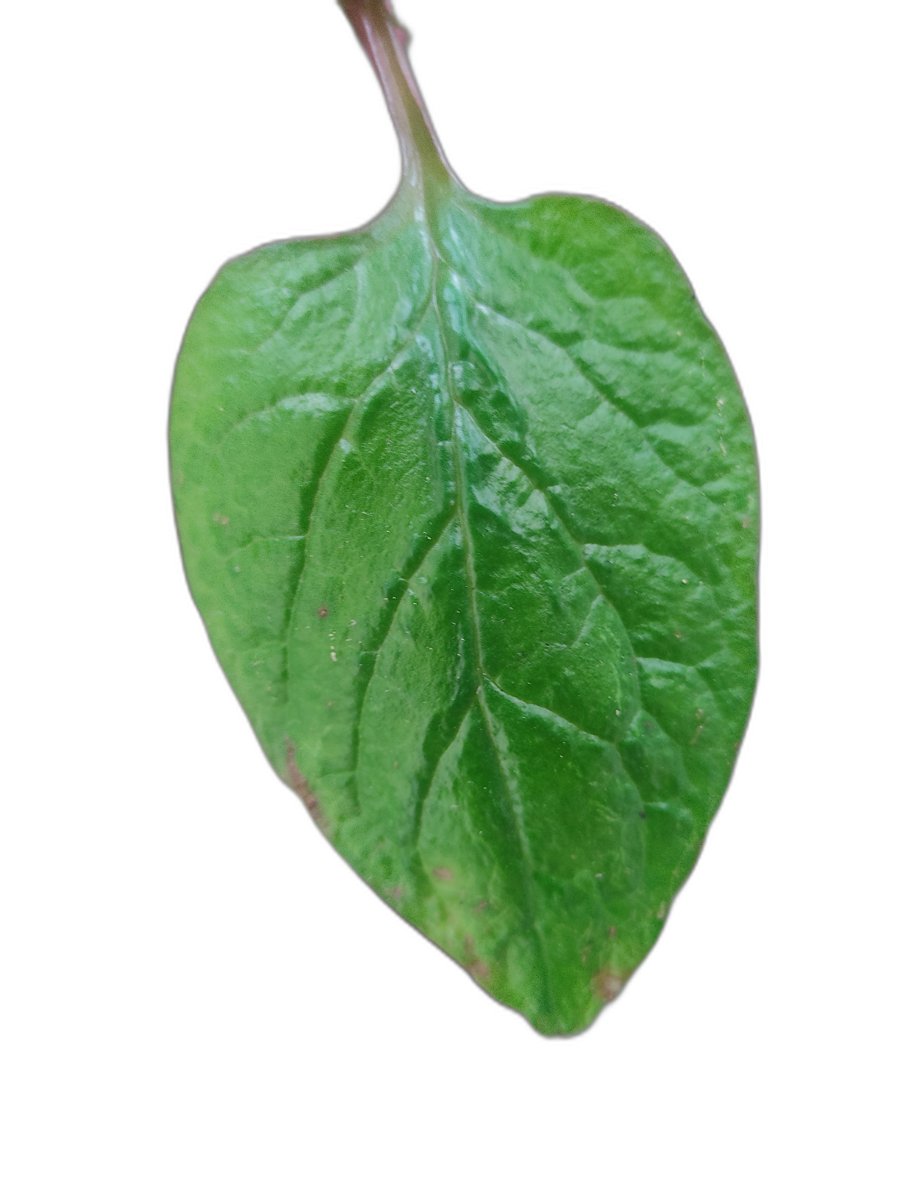
Label: Healthy-Leaf